Military Band Olomouc

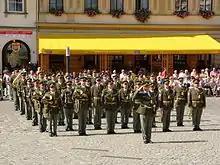
The band in 2005

Military Band Olomouc is a musical unit of the Army of the Czech Republic based in the Moravian city of Olomouc, in the east of the Czech Republic. It is organizationally part of the Prague Garrison Command, which is the military area tasked public duties in Prague. It is currently led by the deputy head of the Music Service of CAF, Captain Richard Czuczor.